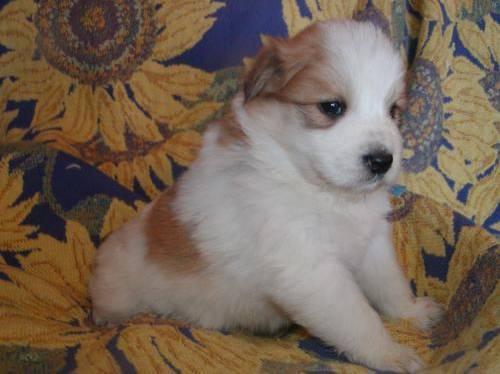
dog